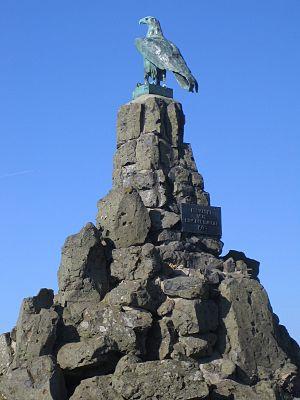
La Wasserkuppe est le plus haut sommet du Land de Hesse et culmine à 950 mètres. Elle est située près de la ville de Gersfeld dans le massif montagneux Rhön. La rivière Fulda y prend sa source avec une trentaine d'autres ruisseaux. Elle a été un centre important des débuts du vol à voile allemand.